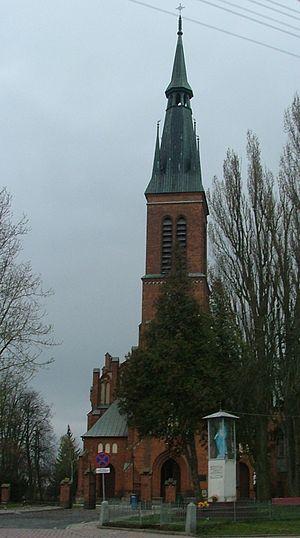
Ryki est une ville dans la voïvodie de Lublin, dans le powiat de Ryki, située dans l'est de la Pologne.